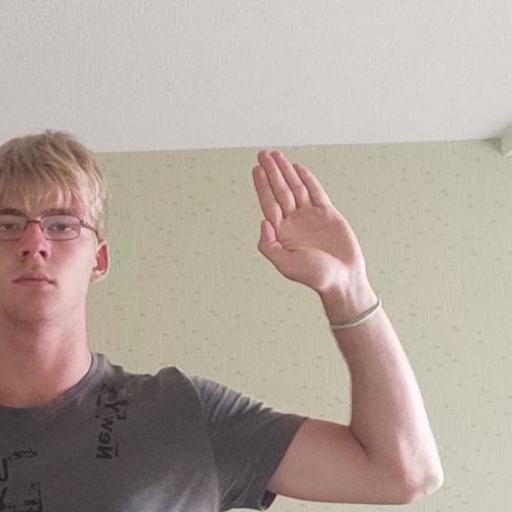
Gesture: stop